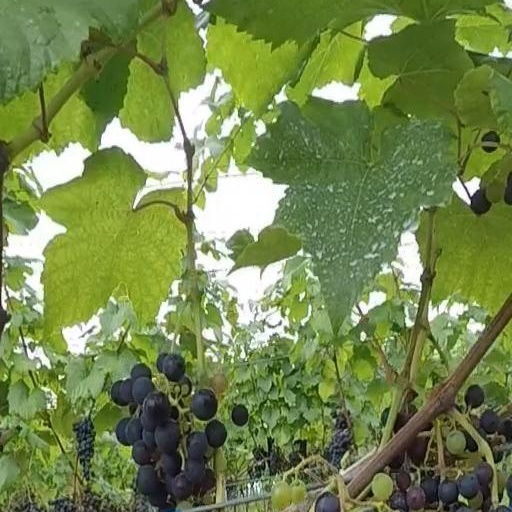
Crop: grape